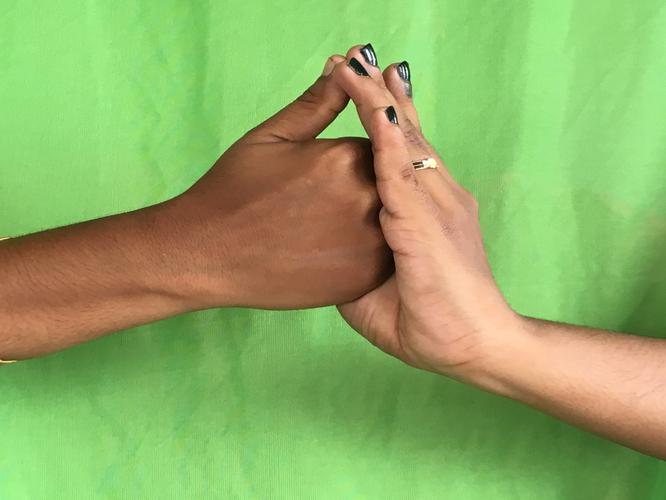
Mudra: Shanka
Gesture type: double_hand